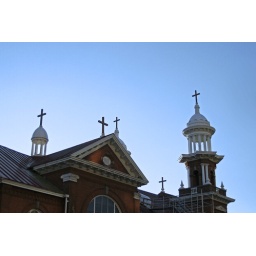
A church in downtown Reno, NV with 5 crosses visible against the blue Nevada sky